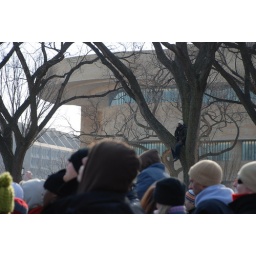
best seat in the house